Magic: The Gathering Arena

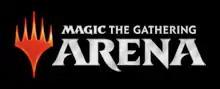

Magic: The Gathering Arena or MTG Arena is a free-to-play digital collectible card game developed and published by Wizards of the Coast (WotC). The game is a digital adaption based on the "" (MTG) card game, allowing players to gain cards through booster packs, in-game achievements or microtransaction purchases, and build their own decks to challenge other players. The game was released in a beta state in November 2017, and was fully released for Microsoft Windows users in September 2019, and a macOS version on June 25, 2020. Mobile device versions were released in March 2021.